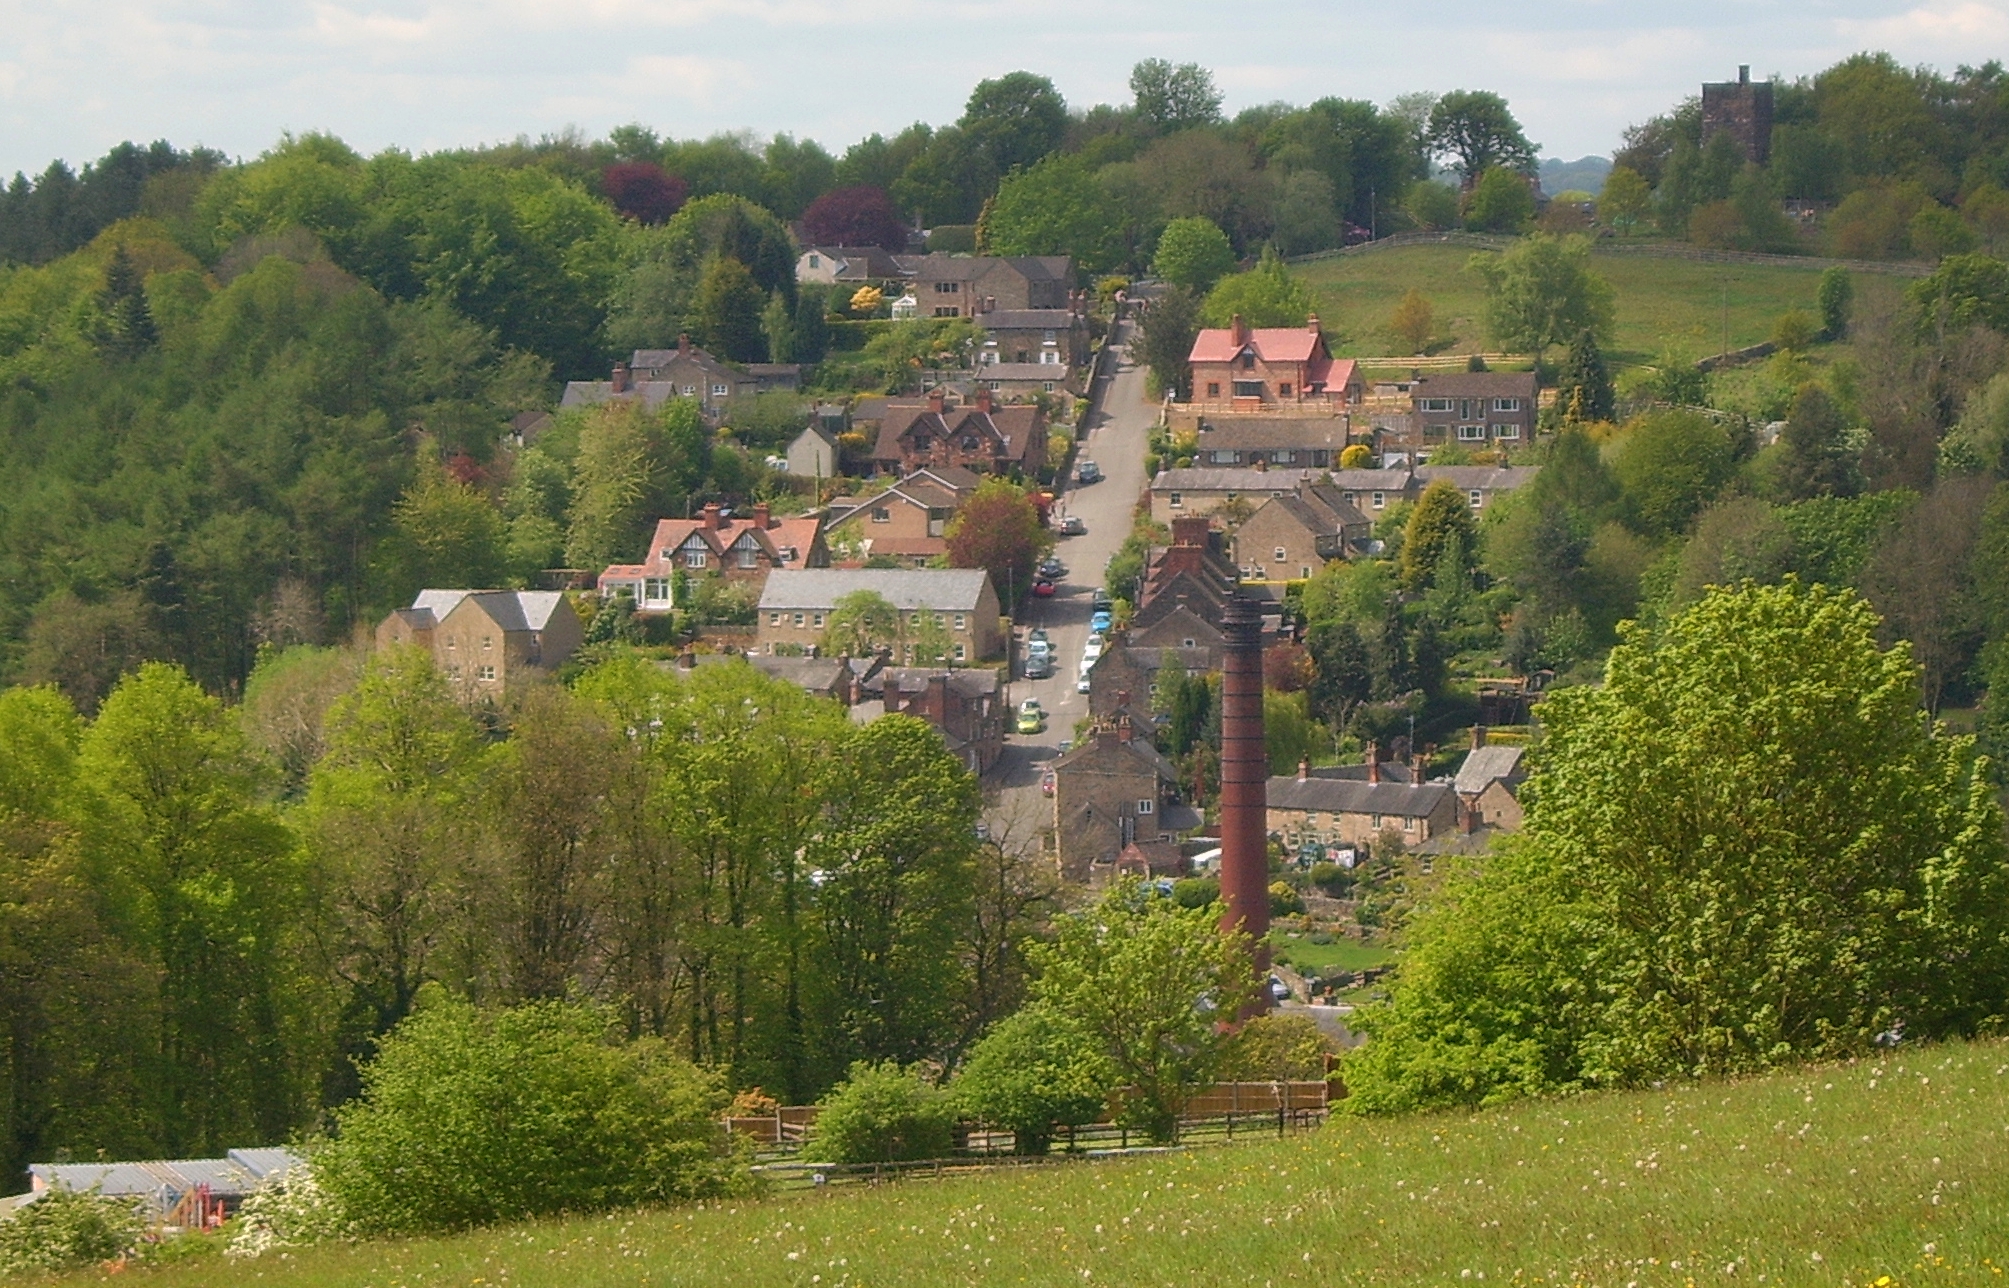
hill, chimney, steep, road, village, natural landscape, mountain village, rural area, town, human settlement, estate, tree, house, hill station, spring, grass, meadow, landscape, building, home, suburb, plant, cottage, garden, residential area, city